High Line

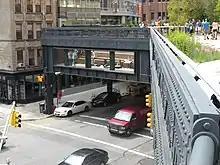
The square at Tenth Avenue and 17th Street, where the "10th Avenue Square & Overlook" provides views of the street from a window placed in the space created by removing the structure's steel beams.

The landscape design was curated by Dutch landscape architect Piet Oudolf using natural landscaping techniques. includes sturdy meadow plants (such as clump-forming grasses, liatris, and coneflowers) and scattered stands of sumac and smokebush and is not limited to native plants. At the Gansevoort Street end, a grove of mixed species of birch provides shade by late afternoon.